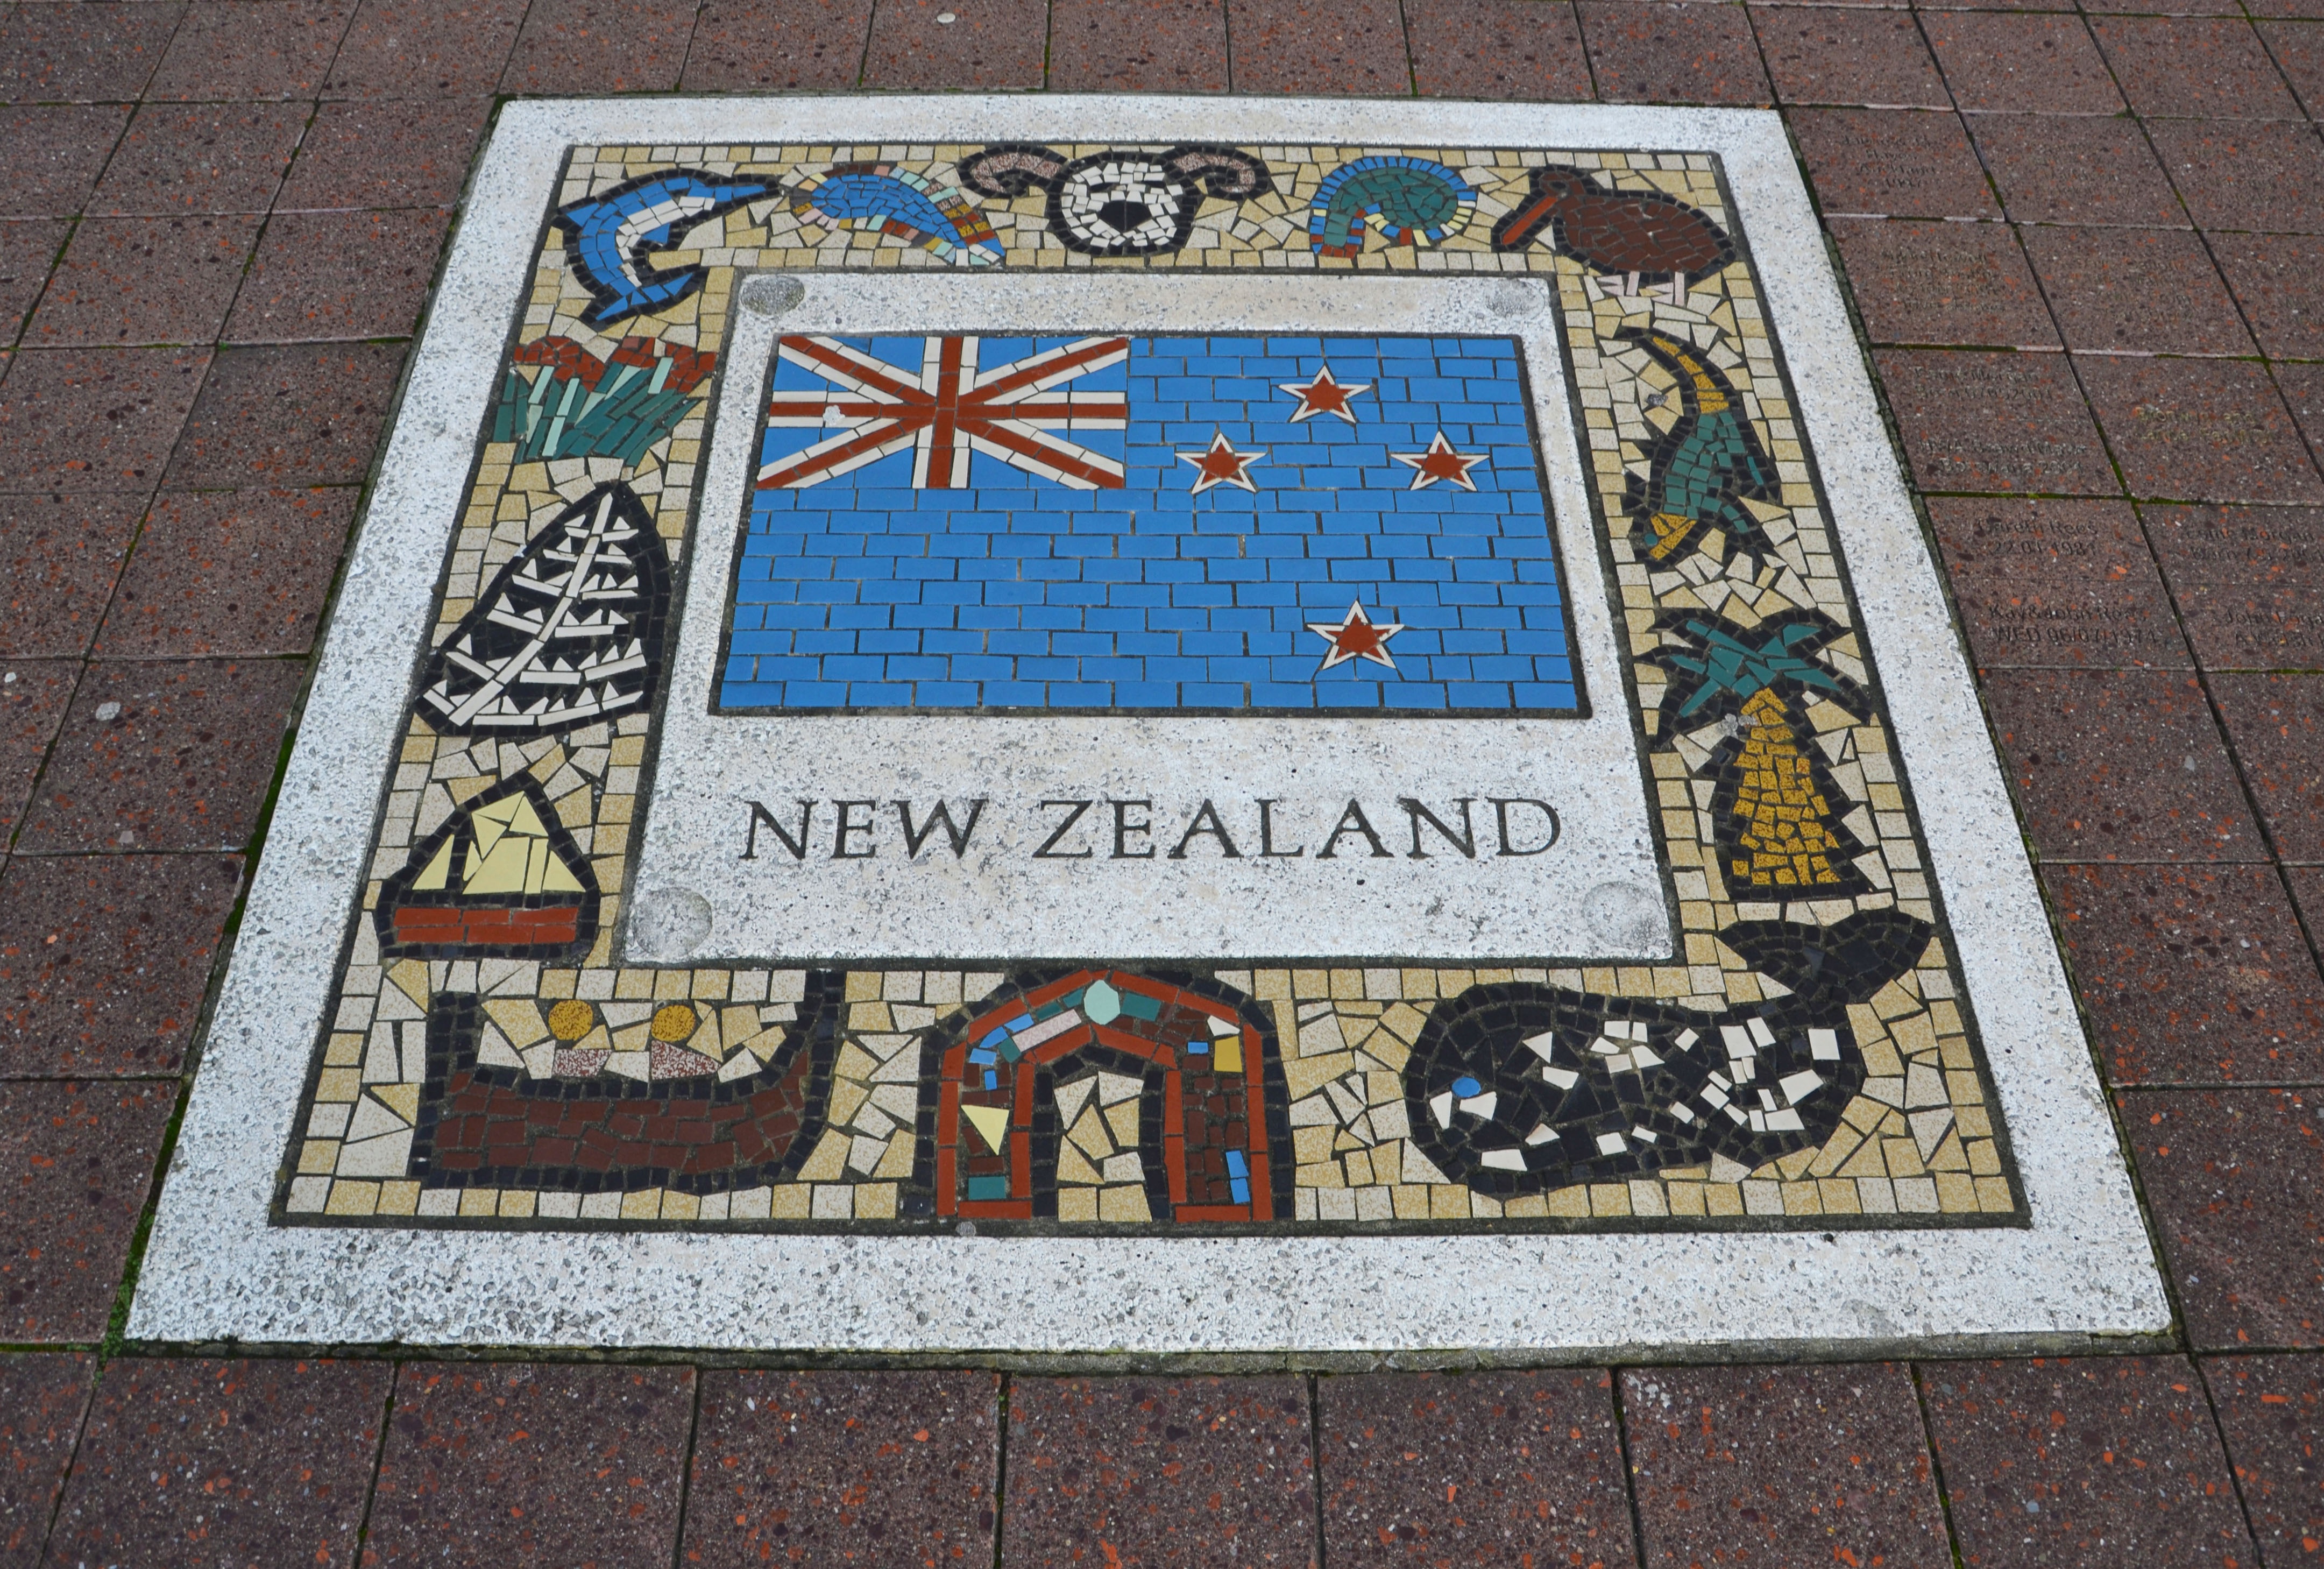
sport, game, play, country, athletic, flag, action, soccer, playing, football, stadium, material, emblem, rugby, textile, competition, art, arena, team, mosaic, ball, new zealand, carpet, heritage, event, icon, tournament, patriotic, score, flooring, scoring, team emblem